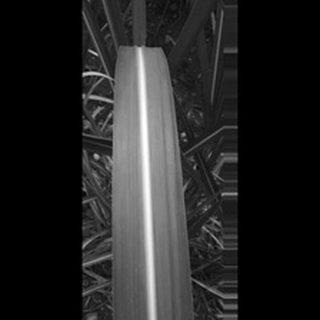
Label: healthy_sugarcane